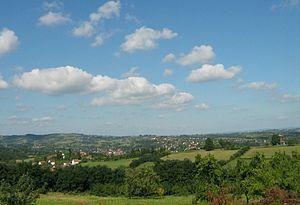
Le mont Suvobor est une montagne de l'ouest de la Serbie. Il s'élève à une altitude de 864 m.